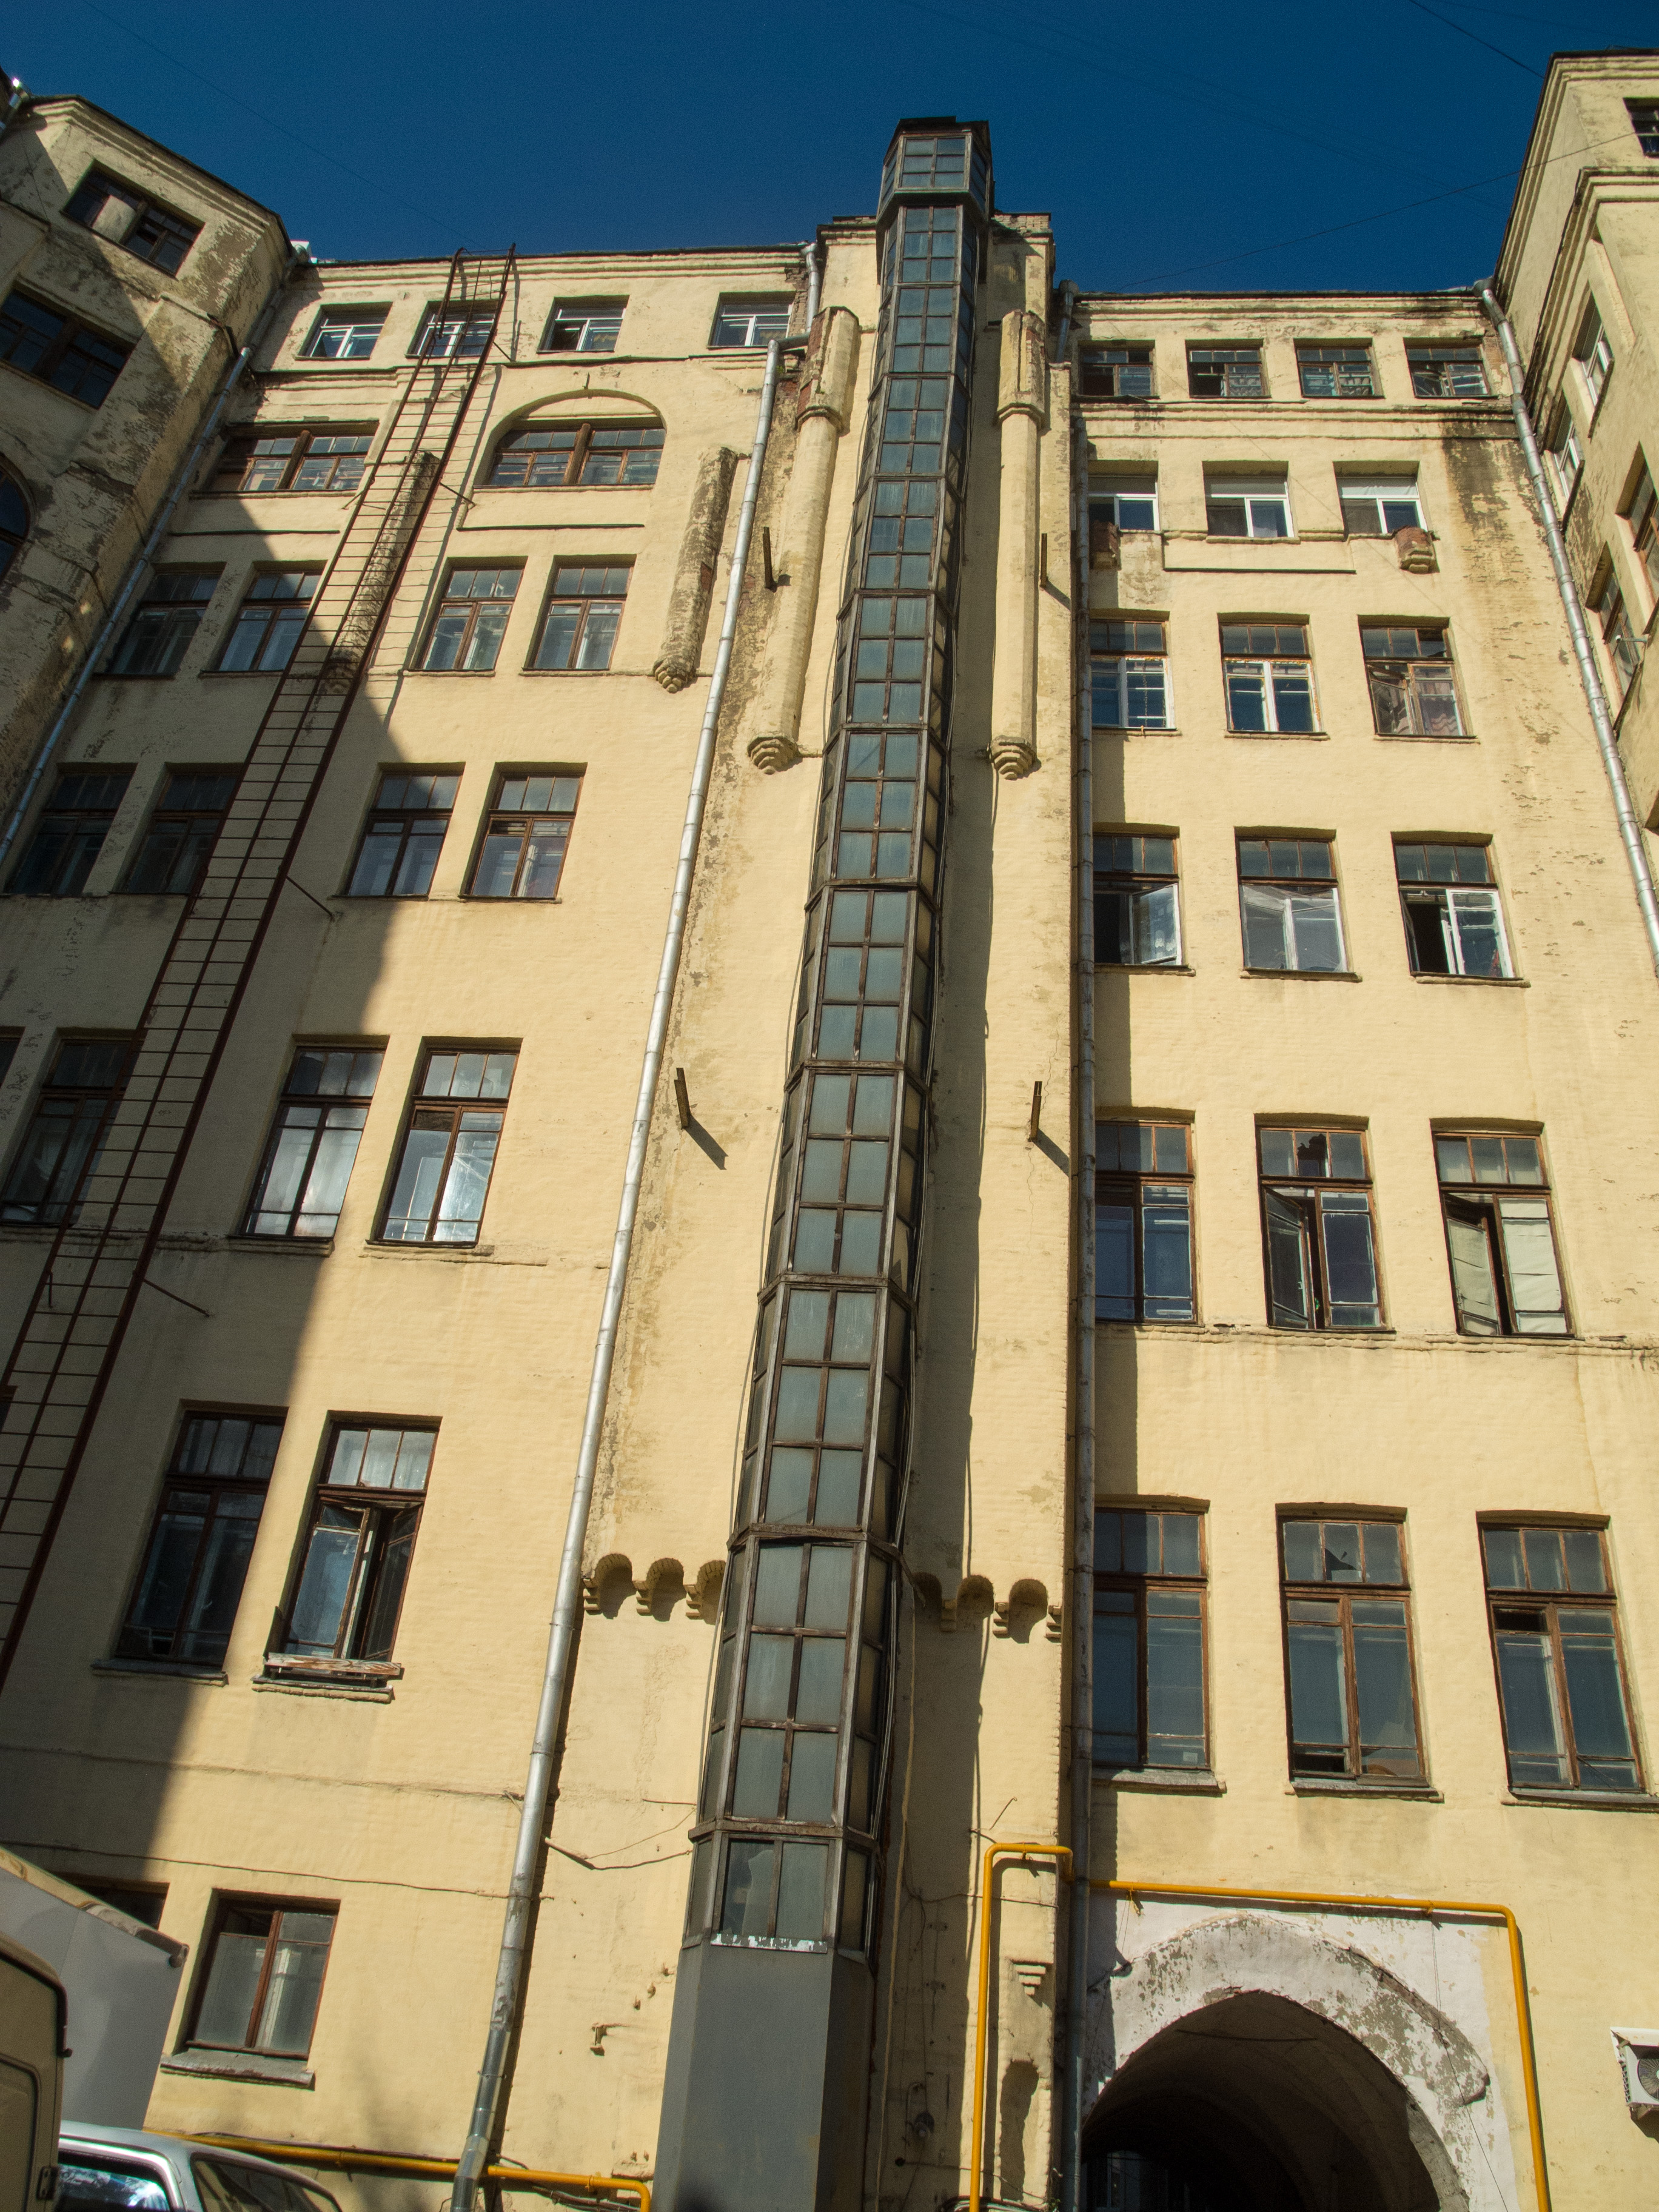
architecture, street, building, city, skyscraper, downtown, europe, landmark, facade, nikon, apartment, tower block, moscow, russia, moskau, metropolis, moscou, coolpix, p7100, nikonp7100, condominium, neighbourhood, urban area, residential area, human settlement